Describe the emotion expressed in this image:  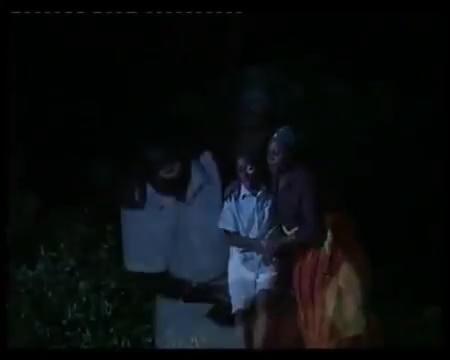
This person displays Pain, valence and arousal with low intensity.